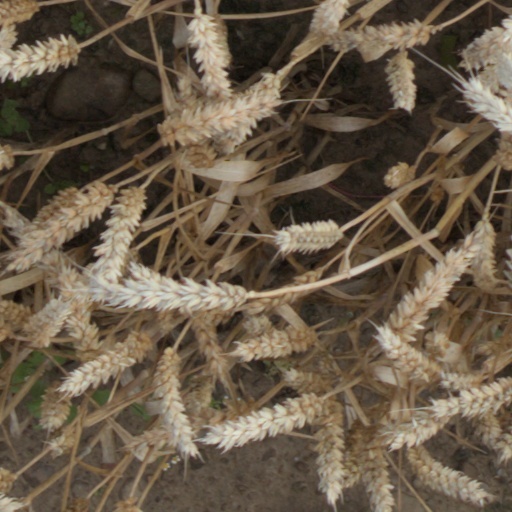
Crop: wheat